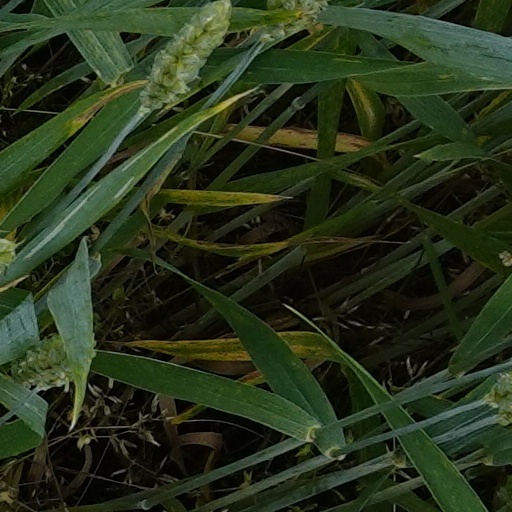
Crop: wheat